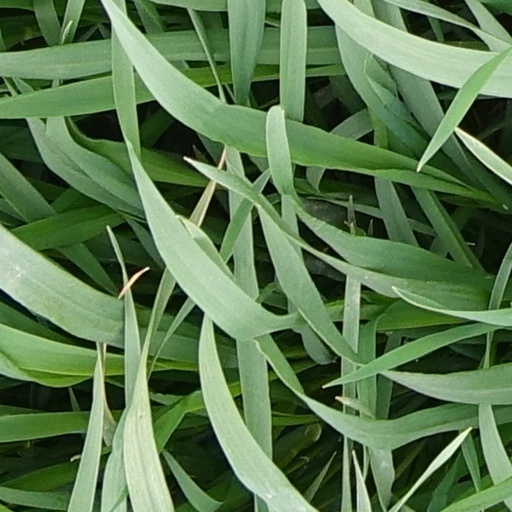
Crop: wheat